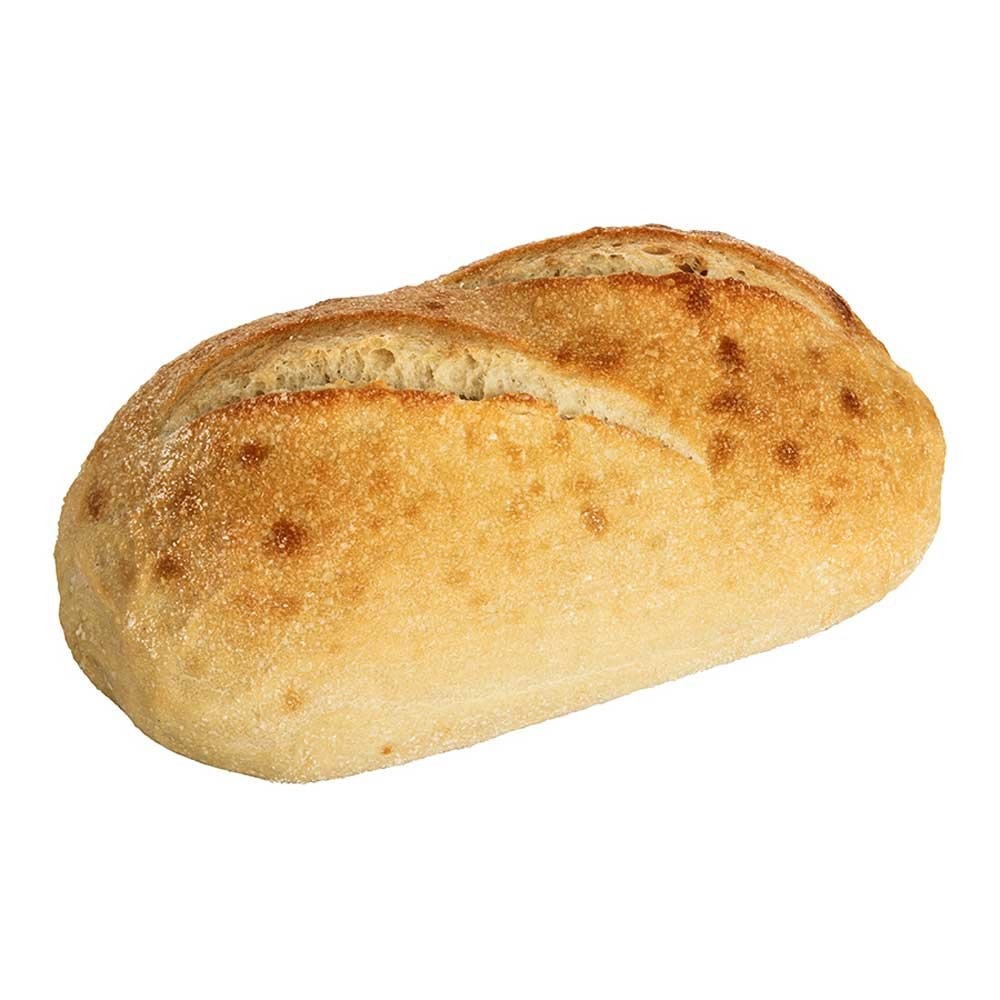
Item Name: Labrea Bakery Sourdough Bread Loaf, 16 Ounce -- 12 per case.
Value: 12.0
Unit: Count

Price: 115.01